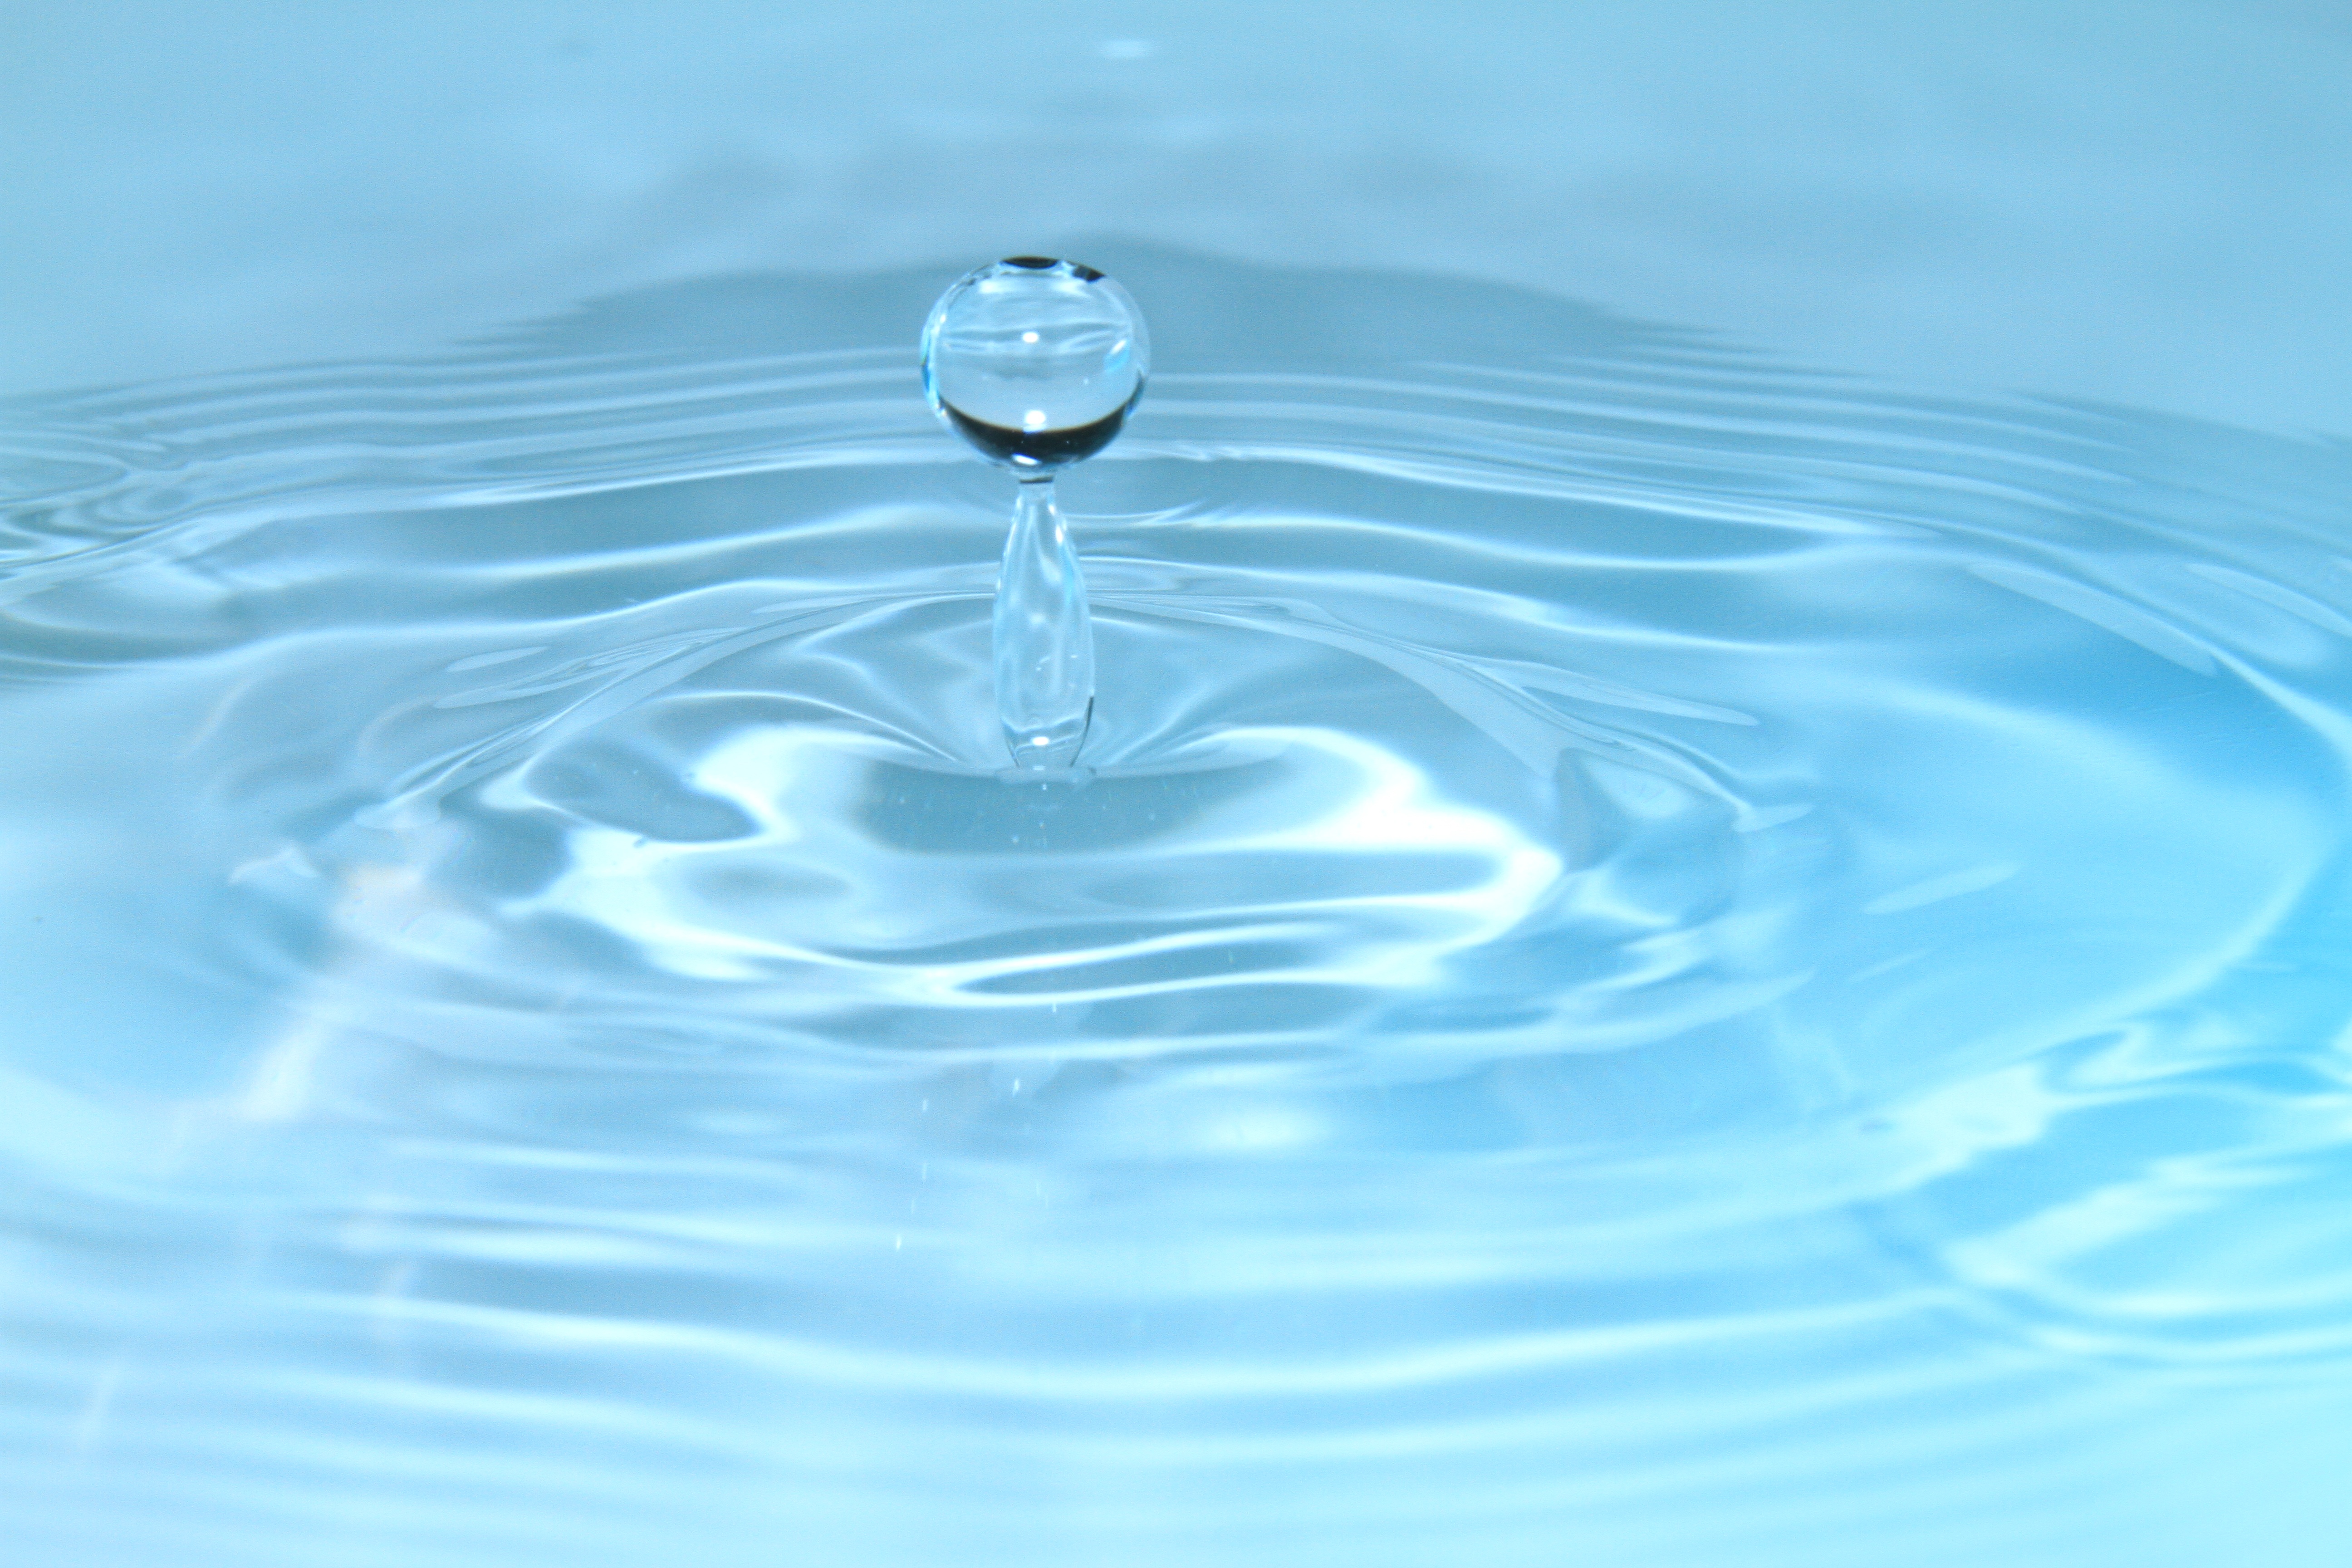
water, drop, wave, petal, reflection, macro, blue